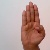
The image shows a hand gesture representing the letter 'B' in Indian Sign Language.